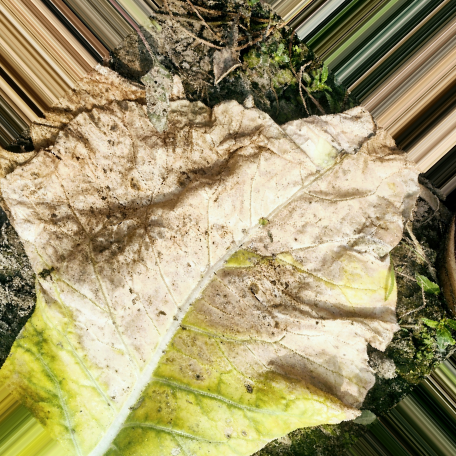
Label: Downy Mildew